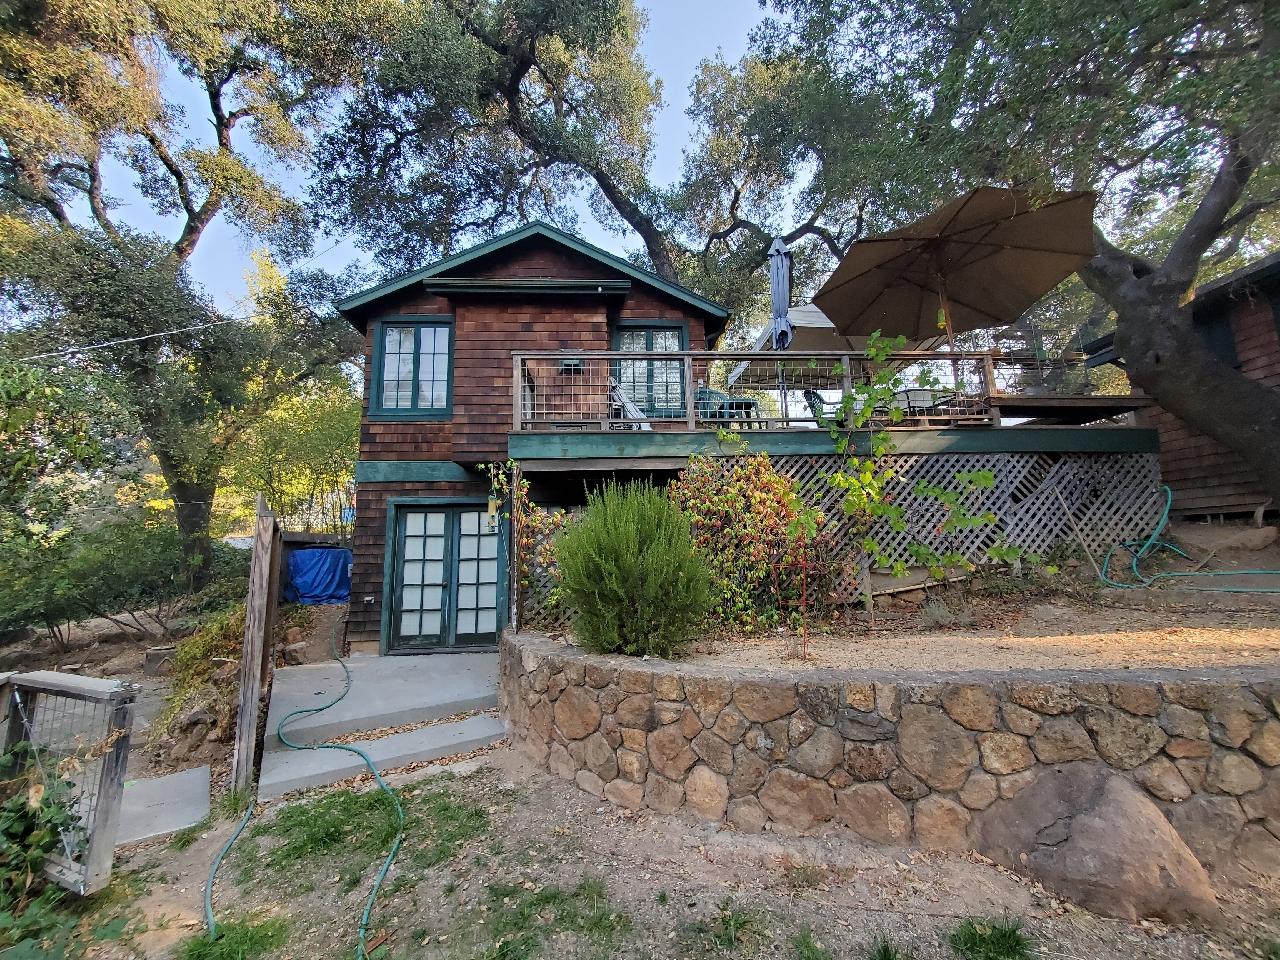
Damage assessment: no_damage